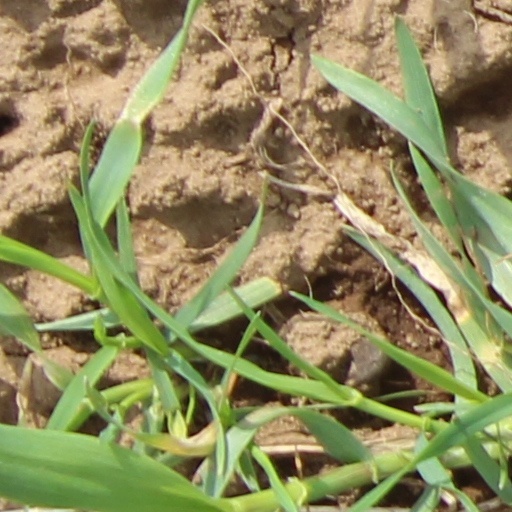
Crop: wheat